Doris Humphrey

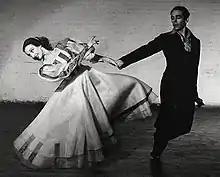
Humphrey and dance partner Charles Weidman

Doris Batcheller Humphrey (October 17, 1895 – December 29, 1958) was an American dancer and choreographer of the early twentieth century. Along with her contemporaries Martha Graham and Katherine Dunham, Humphrey was one of the second generation modern dance pioneers who followed their forerunners – including Isadora Duncan, Ruth St. Denis, and Ted Shawn – in exploring the use of breath and developing techniques still taught today. As many of her works were annotated, Humphrey continues to be taught, studied and performed.